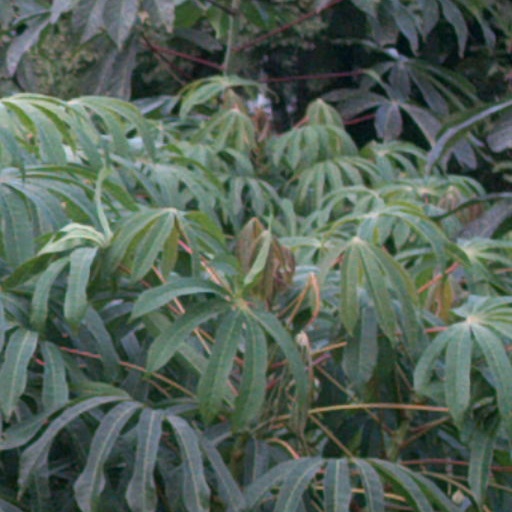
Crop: cassava